Skua

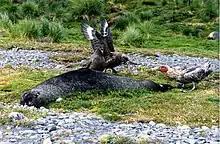
Two brown skuas ("S. antarcticus") and a southern giant petrel ("Macronectes giganteus") fighting over a dead Antarctic fur seal

Outside the breeding season, skuas take fish, offal, and carrion. Many practice kleptoparasitism, which comprises up to 95% of the feeding methods of wintering skuas, by chasing gulls, terns and other seabirds to steal their catches, regardless of the size of the species attacked (up to three times heavier than the attacking skua). Larger species, such as the great skua, regularly kill and eat adult seabirds, such as puffins and gulls and have been observed killing birds as large as a grey heron. On the breeding grounds, the three, more slender northern breeding species commonly eat lemmings. Those species that breed in the southern oceans largely feed on fish that can be caught near their colonies. The eggs and chicks of other seabirds, primarily penguins, are an important food source for most skua species during the nesting season.